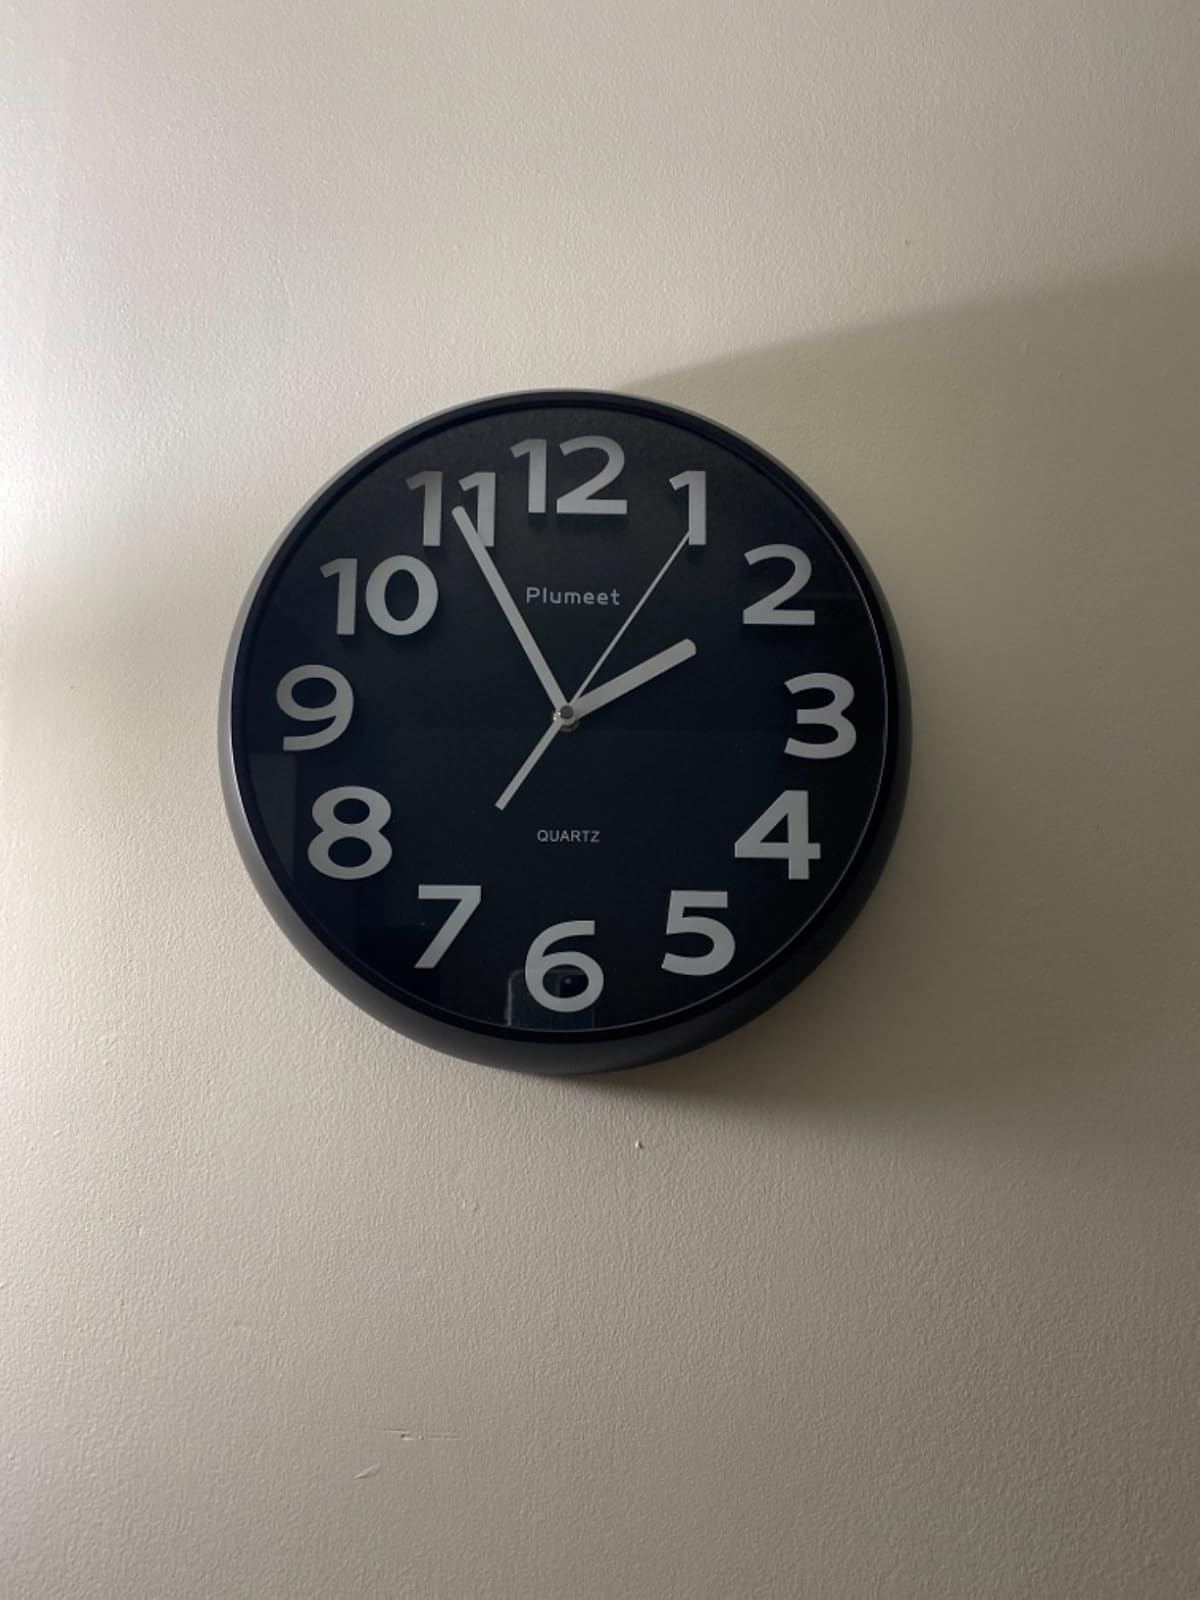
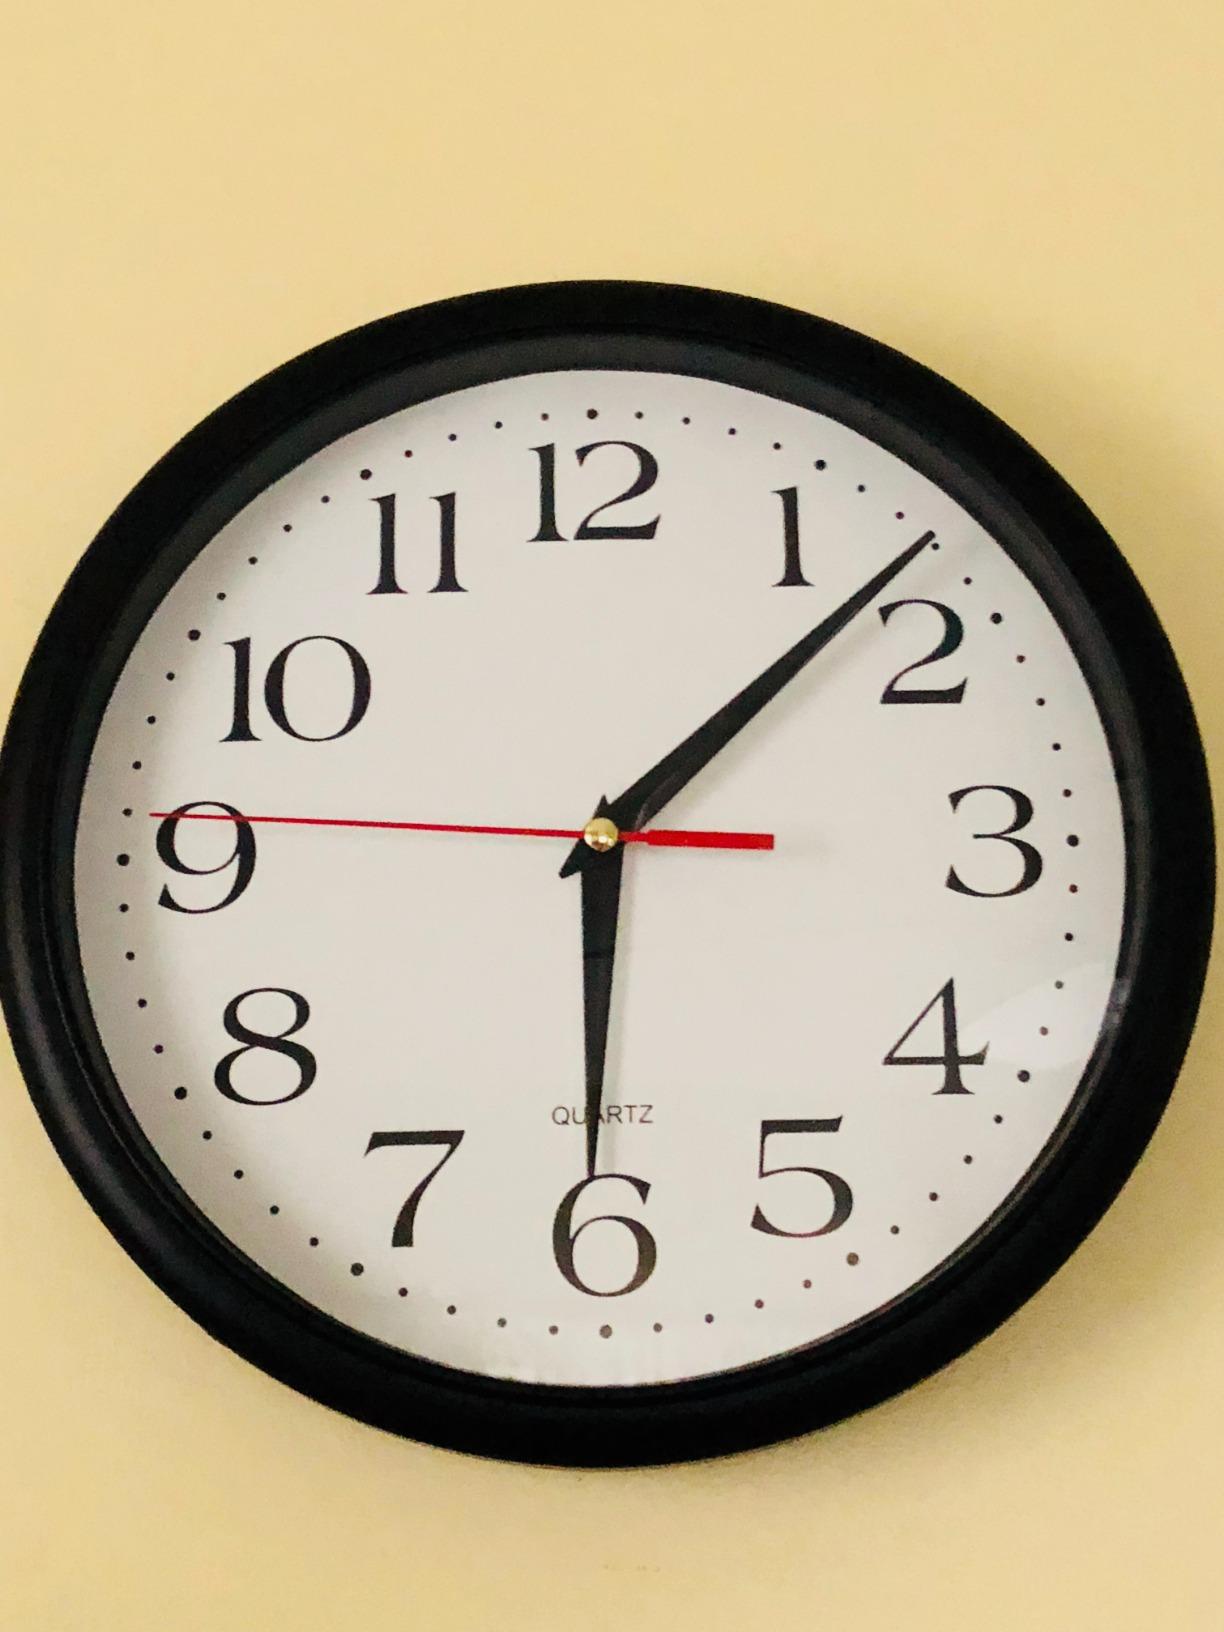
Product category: clock
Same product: no